Human food

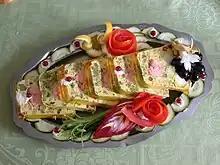
A French basil salmon terrine, with eye-appealing garnishes

Aesthetically pleasing and eye-appealing food presentations can encourage people to consume food. A common saying is that people "eat with their eyes". Food presented in a clean and appetizing way will encourage a good flavour, even if unsatisfactory.